Messina Marittima railway station

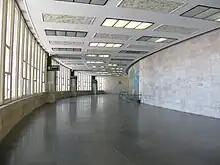
The Salon of Mosaics.

The north side of the passenger building extends parallel to the waterfront, as a long panoramic enclosed bridge crossing the group of tracks leading to the ferry berths.